Patrick O. Brown

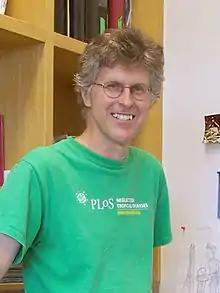
Photo by Jane Gitschier

Patrick O'Reilly Brown (born 1954) is an American geneticist and businessman who is the founder of Impossible Foods Inc. and professor emeritus in the department of biochemistry at Stanford University. Brown is co-founder of the Public Library of Science, inventor of the DNA microarray, and a former investigator at Howard Hughes Medical Institute.